Lao National Museum

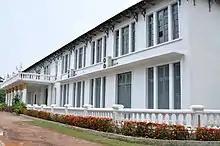
Lao National Museum

The Lao National Museum is a building located in Vientiane, the capital of Laos. The structure was originally built in 1925 as the French governor's residence and today presents the history of the nation, highlighting the Lao people's struggle to free the country from foreign occupation. It is located on Samsenthai road, opposite the cultural hall. In 2007, the United States donated a grant to help develop the building.